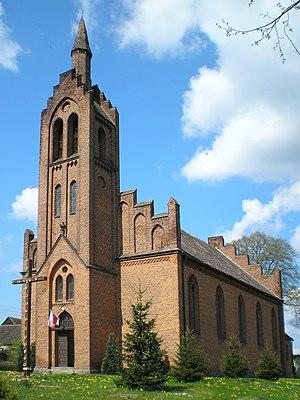
Kosobudz est un village polonais de la gmina de Łagów dans la powiat de Świebodzin de la voïvodie de Lubusz dans l'ouest de la Pologne.